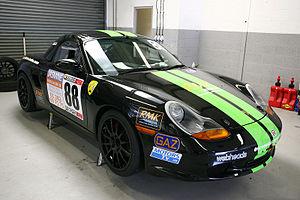
La Porsche Boxster est un modèle d'automobile sportive produit par le constructeur automobile allemand Porsche à partir de 1996. Le nom est une fusion des mots « boxer », le type de moteur à plat, et de « roadster », un petit cabriolet à deux portes et deux places. Elle est équipée d'un moteur six-cylindres à plat atmosphérique.